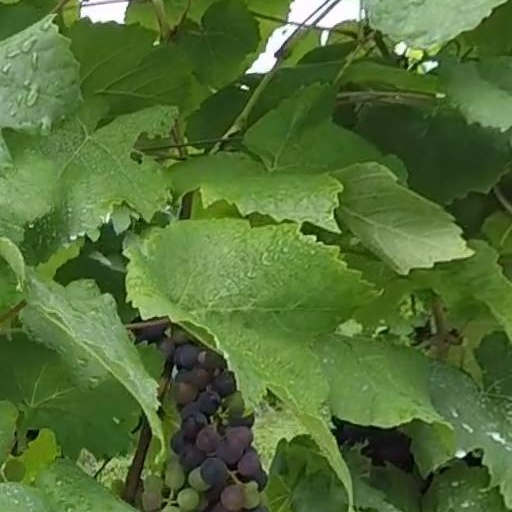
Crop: grape